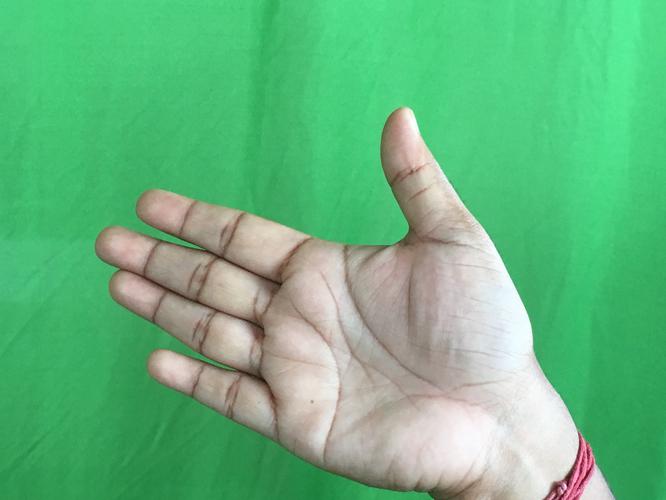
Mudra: Ardhachandran
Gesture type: single_hand